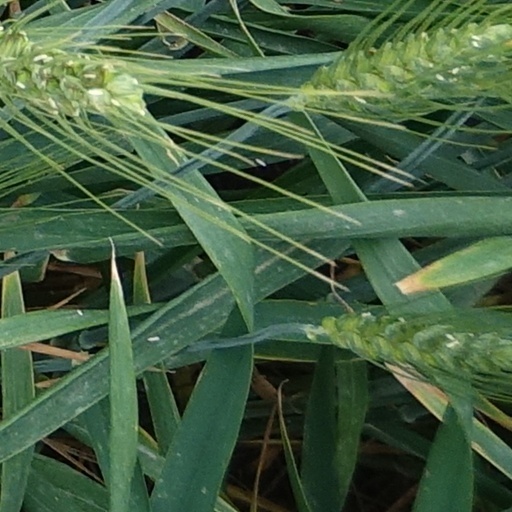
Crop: wheat